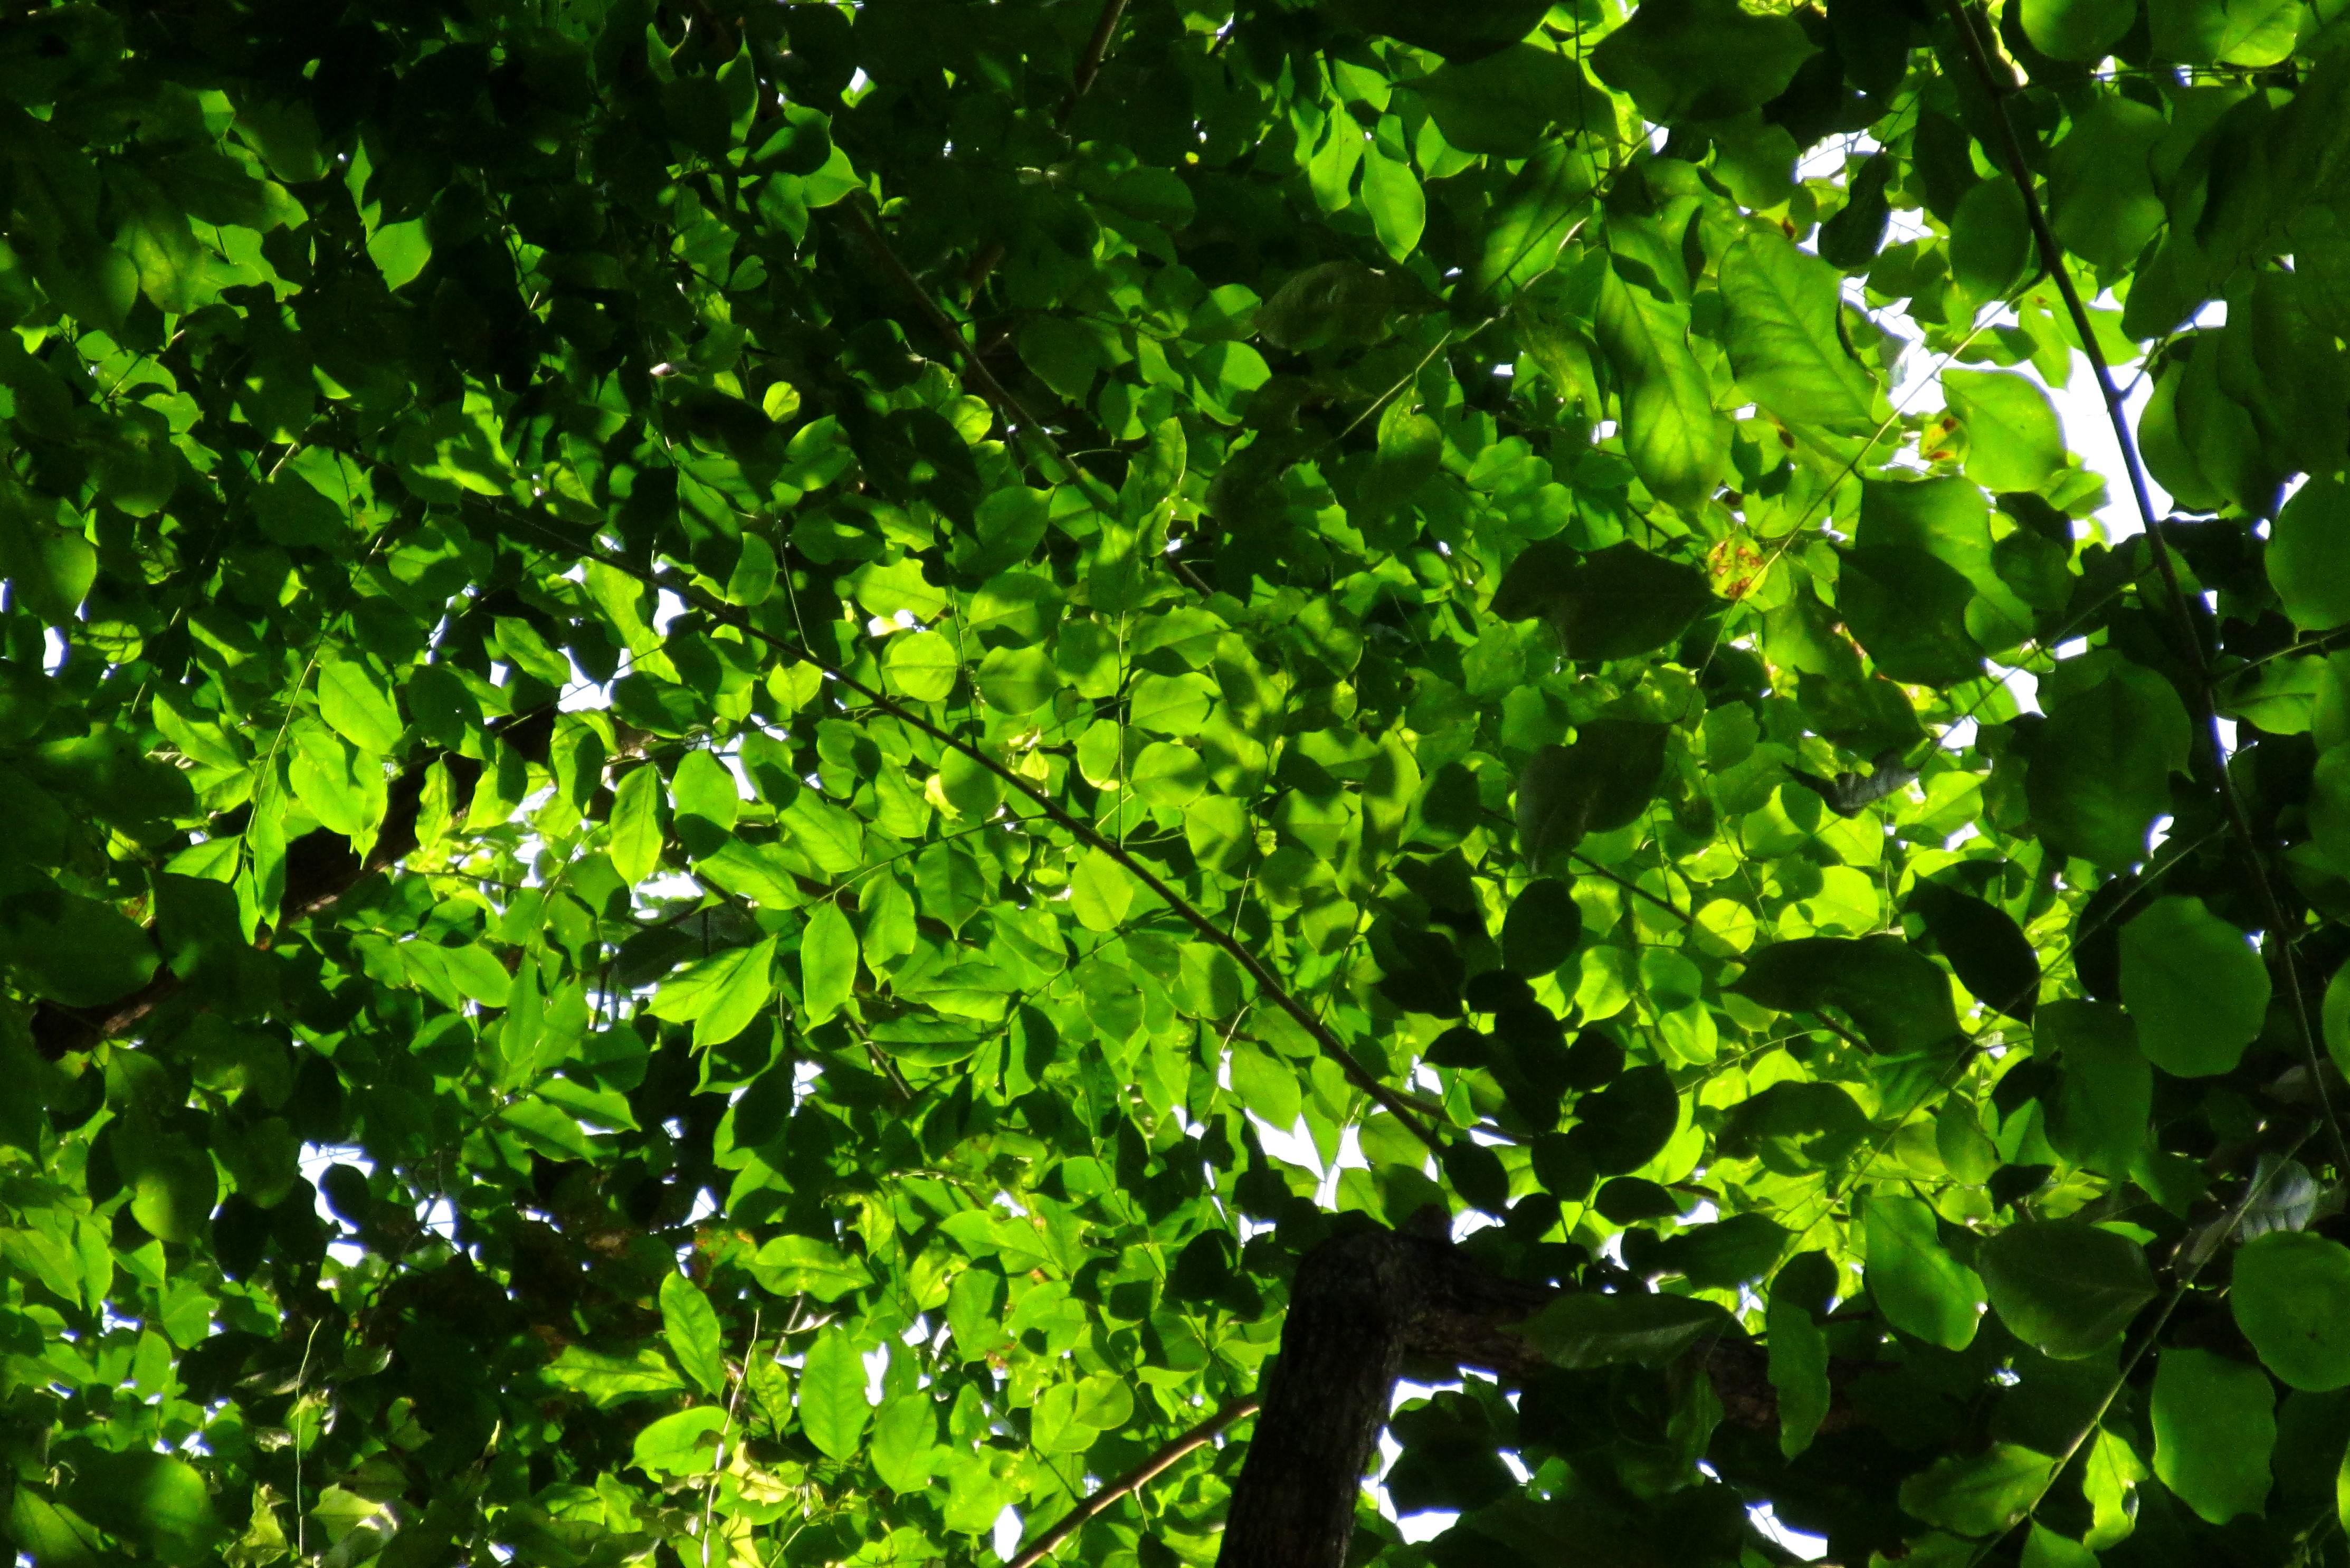
green, leave, leaf, light, shadow, singapore, sunlight, plant, vegetation, tree, flower, woody plant, flowering plant, herb, groundcover